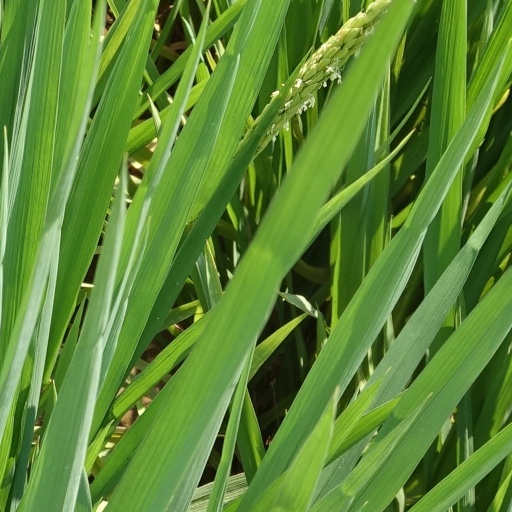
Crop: rice